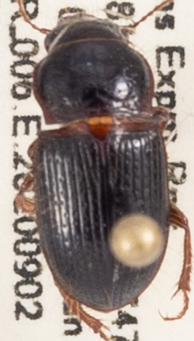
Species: Piosoma setosum
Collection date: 2020-09-02
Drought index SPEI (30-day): -1.77
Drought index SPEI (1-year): -0.9
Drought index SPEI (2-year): -0.2